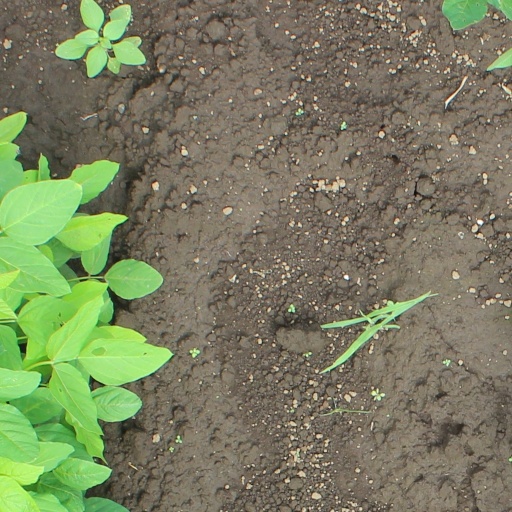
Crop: soybean